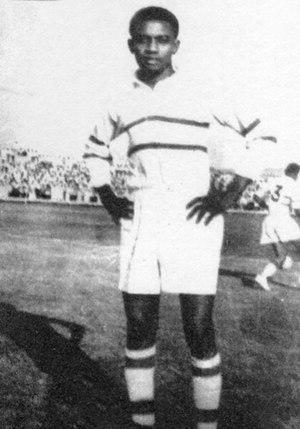
Siddiq Manzoul ou صديق منزول est un footballeur soudanais des années 1950 et 1960.